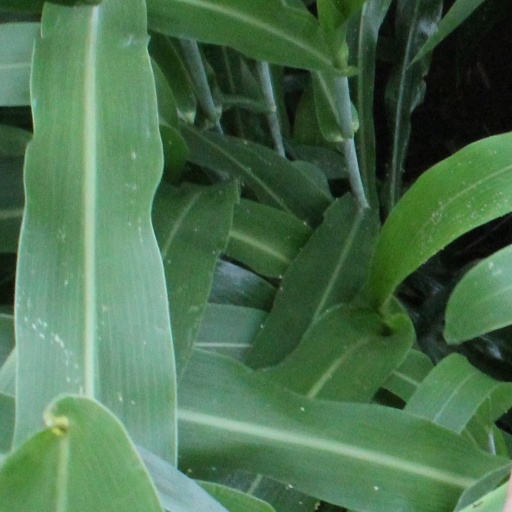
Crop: sorghum